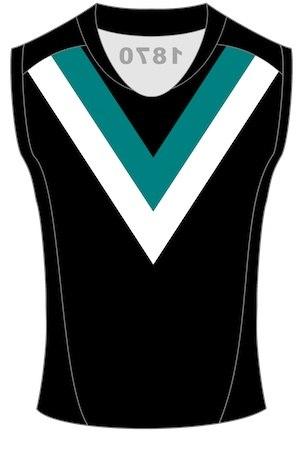
Le Port Adelaide Football Club est un club professionnel de football australien de l'Australian Football League localisé à Port Adelaide en banlieue d'Adélaïde en Australie-Méridionale. Fondé en 1870, il évolue d'abord en SANFL où il remporte 34 titres de champions. En 1997, le club rejoint l'élite de l'AFL.